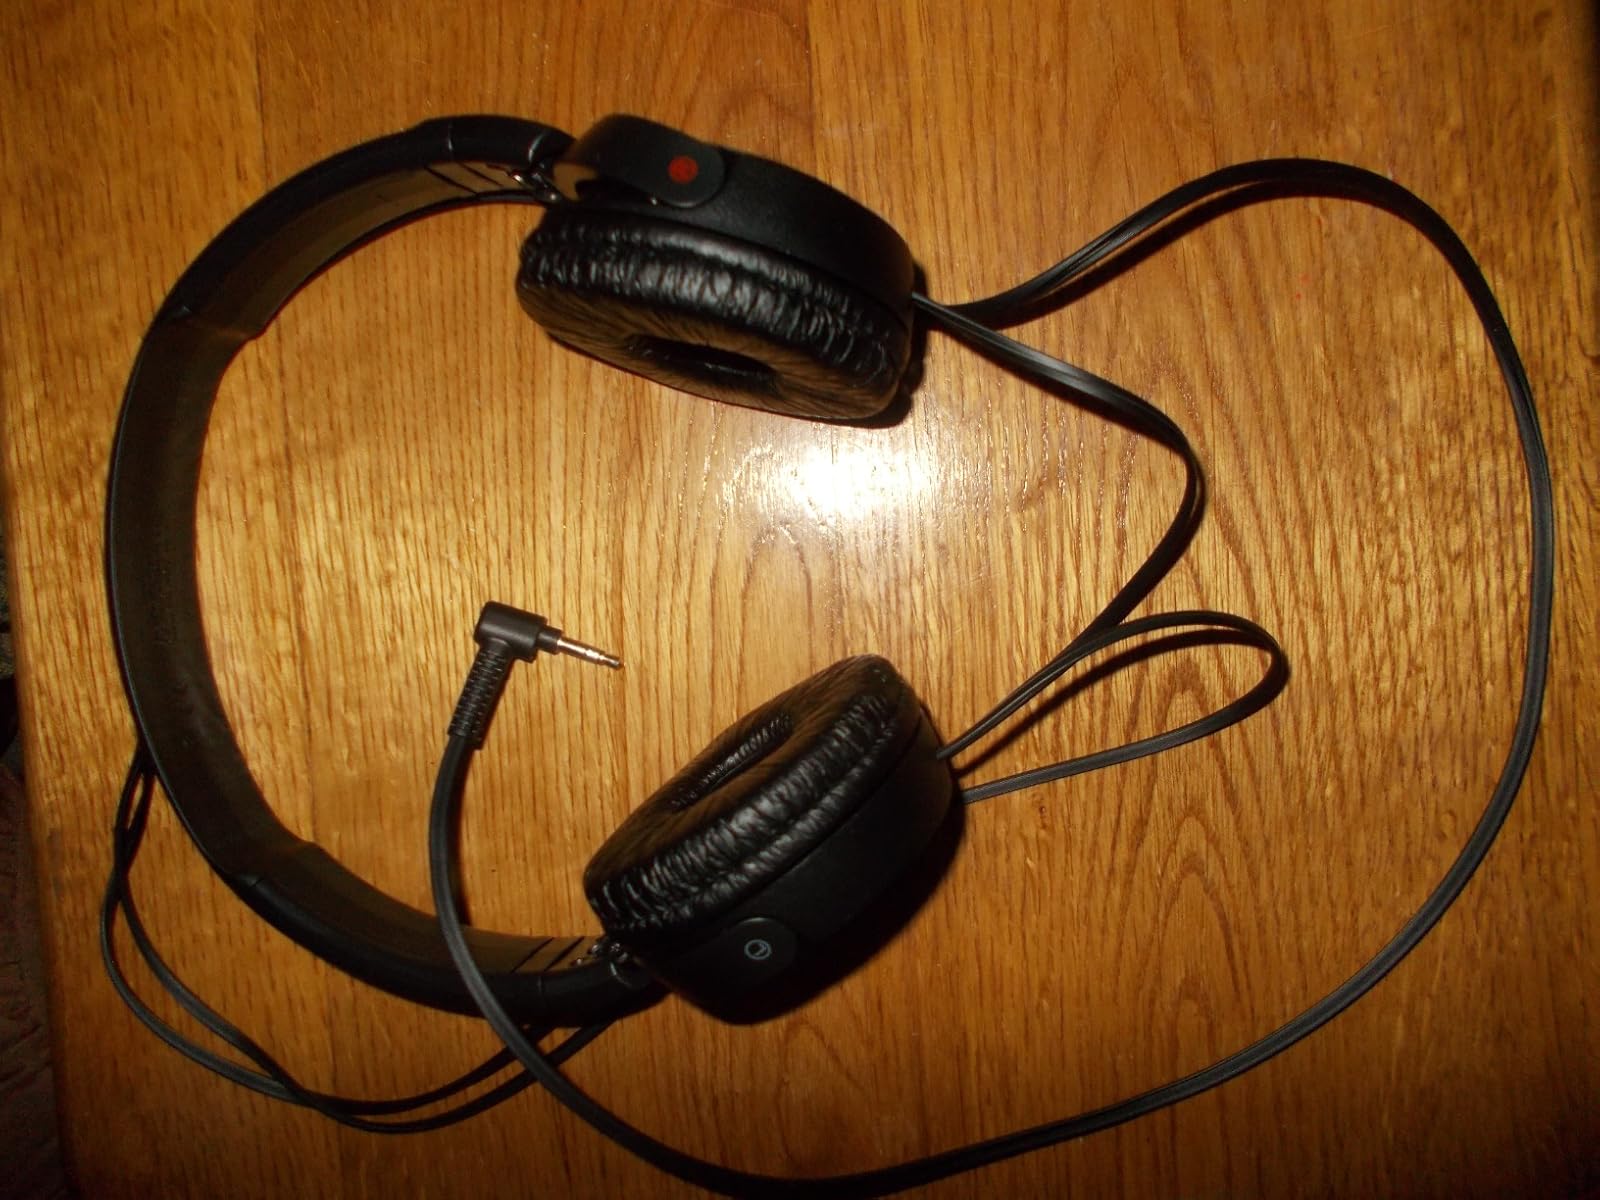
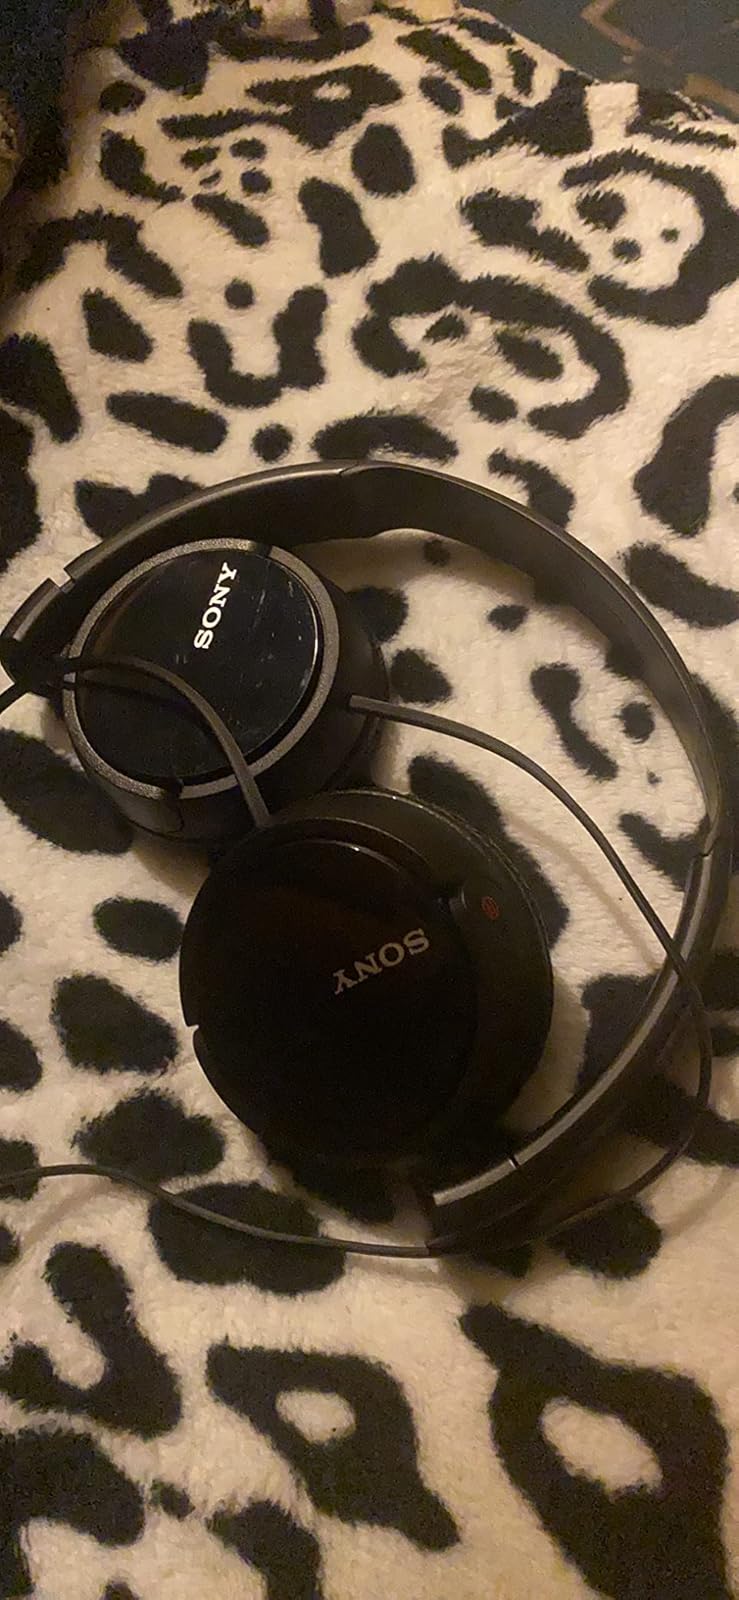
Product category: headphones
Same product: yes